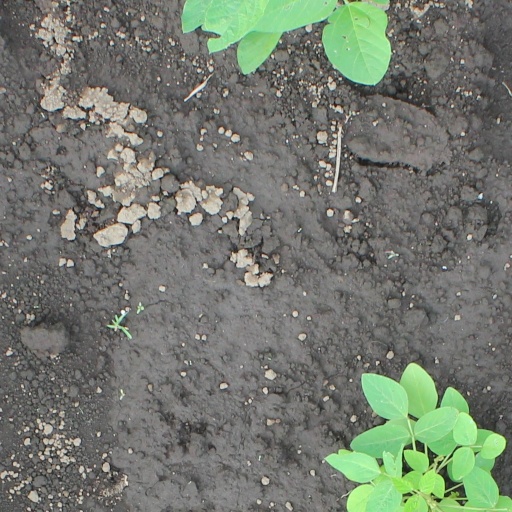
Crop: soybean